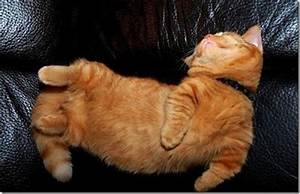
Label: cat